U.S. Route 9 in New York

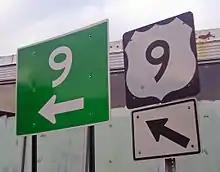
Two signs indicating the highway's turn at the NY 448 junction

The northwestern corner of the park marks the city limit and US 9 enters Yonkers, where it is now known as South Broadway. It trends closer to the Hudson River, remaining a busy urban commercial street. In downtown Yonkers, it drops close to the river, becomes North Broadway and NY 9A leaves via Ashburton Avenue. US 9 climbs to the nearby ridgetop runs parallel to the river and the railroad, a few blocks east of both as it passes St. John's Riverside Hospital. The neighborhoods become more residential and the road gently undulates along the ridgetop. In Yonkers, US 9 passes Philipse Manor Hall State Historic Site, which dates back to colonial America.